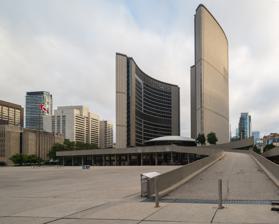
Building: Toronto City Hall
Country: Canada
Year built: 1965
Canadian city hall, opened 1965 Toronto City Hall Exterior of Toronto City Hall from the southeast, 2017 Location within Toronto General information Architectural style Modernist Location Toronto , Ontario Address 100 Queen Street West Coordinates 43°39′12″N 079°23′02″W / 43.65333°N 79.38389°W / 43.65333; -79.38389 Construction started November 7, 1961 Inaugurated September 13, 1965 Cost $ 31 million ($290 million in 2023 dollars ) Owner City of Toronto government Height 99.7 m (327.1 ft)(east tower) 79.6 m (261.2 ft)(west tower) Technical details Floor count 20/27 Design and construction Architect(s) Viljo Revell Structural engineer Hannskarl Bandel Awards and prizes Ontario Association of Architects 25 Year Award (1998) Renovating team Architect(s) Bruce Kuwabara Ontario Heritage Act Designated 1991 The Toronto City Hall , or New City Hall , is the seat of the municipal government of Toronto , Ontario , Canada, and one of the city's most distinctive landmarks. Designed by Viljo Revell and engineered by Hannskarl Bandel , the building opened in 1965. The building is located adjacent to Nathan Phillips Square , a public square at the northwest intersection of Bay Street and Queen Street , that was designed and officially opened alongside Toronto City Hall. Toronto City Hall replaced the neighbouring Old City Hall , which was occupied by the municipal government since 1899 and continues to house municipal offices and courts. The building also served as the seat for the Metropolitan Toronto regional government from 1965 to 1992. History City leaders had been looking to build a more modern city hall to house its growing municipal government since at least 1943, when a report to city council recommended a new city hall and square in the block bounded by Queen Street West , Bay Street , and Chestnut Street. The recommendation was rejected by the electorate in a referendum on New Year's Day in 1947. However, in October 1952, a panel of citizens appointed by city council made the same recommendation. In 1954, leaders selected a partnership of three of Toronto's largest architectural firms: Marani and Morris, Mathers and Haldenby, and Shore and Moffat , to create a design. Presented in November 1955, their design proposed a conservative, symmetrical limestone-clad building in the Modernist style facing a landscaped square. Unlike the design that would ultimately be built, it retained the stone Beaux-Arts Registry Office on the western part of the site and also included a landscaped public space in front of it. The podium of the new city hall was to house the council chambers, and was given columns to complement the eight columns of the Registry Building, with which it was aligned across the new public space in front of it. The scheme was panned by leading architects, including Frank Lloyd Wright (who called it a "sterilization" and "a cliché already dated") and Walter Gropius (who deemed it a "very poor pseudo-modern design unworthy of the city of Toronto"), and all classes of the University of Toronto Faculty of Architecture co-authored a letter condemning the proposal and calling for an international competition. The whole $18 million proposal was scrapped when voters rejected it in a December 1955 referendum . The parti was adapted by the architects and built as the Imperial Oil Building on St. Clair Avenue West. Design competition Led by Mayor Nathan Phillips , the Toronto city council decided in 1956 to hold an international competition to choose the new design under terms created by the International Union of Architects .  This caused some controversy as some felt the work should be done by a Canadian. Phillips assembled a five-person panel of judges from some of the world's greatest architecture experts with Eric Arthur serving as advisor. By the deadline of April 18, 1958, the committee received over 500 designs from 42 countries from which it selected eight semi-finalists. In September 1958, three judges selected Viljo Revell 's design, though it almost missed the short list. Eero Saarinen , as member of the panel of five judges, arrived a day and half late and chose Revell's design from the other judges' list of entrants that could summarily be rejected. He convinced two other judges on the panel that Revell's unique design should be the winner. One of the two dissenting judges was William Graham Holford , who was skeptical that the design could be built within the $18 million budget set by the city. Revell received a $25,000 prize plus an estimated $1 million in fees to supervise construction. He complained that not enough credit was given to his design collaborators, Heikki Castren , Bengt Lundsten , and Seppo Valjus , and asked that all names be listed as the architects. Revell died in 1964 before the project was finished. Construction A Heritage Toronto plaque commemorating the Toronto's first Chinatown . Most of the area was expropriated in the 1950s to make way for Toronto's new city hall. Construction began in 1961, and the building was completed four years later. The time capsule for City Hall was placed in a large ceremony on November 7, 1962 and Governor General Georges Vanier officially opened the new structure September 13, 1965. The area of Toronto City Hall and the civic square was formerly the location of Toronto's first Chinatown , which was expropriated and bulldozed during the mid-1950s in preparation for a new civic building. The location of City Hall itself was also the site of the 1917 Land Registry Office. It was designed in the Roman Classical style and was itself intended as part of a prior urban renewal plan for the area. It was demolished in 1964. The south side of Queen Street opposite City Hall was considered a 'commercial slum' and in August 1964, Toronto City Council voted to expropriate the south side for development appropriate to the new civic square. The businesses on that side of the street included two burlesque theatres, pawn shops and a cinema. The south side was vacant at the time of the City Hall opening but was eventually occupied by a new hotel, connected by a bridge over Queen Street to the square. To the west of the new City Hall, the University Avenue Armouries at University Avenue just north of Osgoode Hall was bought from the Government of Canada for CA$2 million to make way for a new court building, also as part of the new civic square project. Opening and post-completion changes Official opening of City Hall in 1965. The building was officially opened to the public on September 13, 1965, by Georges Vanier , the governor general of Canada. The opening ceremony was attended by 14,000 dignitaries, including Lester B. Pearson , the prime minister of Canada, and John Robarts , the premier of Ontario. In 1990, Hester How Daycare Centre was opened in the building, and named after a Toronto teacher Hester How , who helped turn around delinquent boys in the second half of the 19th Century. City Hall was designated as a property of historical and architectural significance under the Ontario Heritage Act in 1991. Minor upgrades by Toronto architect Bruce Kuwabara to connect the two towers and upgrade council chambers from 1997 to 1998. A green roof was added late 2009 and opened to over 10,000 visitors on Doors Open Toronto weekend in May 2010.  The site now contains largest publicly accessible green roof in the city. Design and features The building complex is made up a rectangular base and two curved towers. The outer surface of the towers is clad with concrete, while the inner surface includes concrete and glass. Exterior While the building's base is rectangular, its two towers are curved in cross-section and rise to differing heights. The east tower is 27 storeys (99.5 metres (326 ft)) tall and the west tower is 20 storeys (79.4 metres (260 ft)). Between the towers is the saucer-like council chamber, and the overall arrangement is somewhat like two hands cradling the chamber. The outer surfaces of the curve are covered with concrete bearing a rib pattern that provides strength and prevents collapse of the fabric as a result of the expansion of the exterior surfaces, and the tearing apart of the fabric as a result of differences in air pressure on the two sides of each wing-like tower during the high winds characteristic of the Great Lakes . The north, west, and east elevations are more abstract and sculptural in contrast with the extensive glazing of south elevation facing the square; each presents a view of concave panels of concrete textured with split-faced strips of Botticino marble . To the east of the square is Old City Hall which currently serves as a courthouse . From the air, the building is seen as a giant unblinking eye, thus the building's original nickname of "The Eye of Government". When finished, the building generated widespread controversy among many who felt that it was "too futuristic" for the city. In Arthur's 1964 book, Toronto, No Mean City , he praised the new City Hall, writing: "Taller buildings will be built before the end of the century here and elsewhere in North America, but there will be no comparable or no more renowned city hall." Interior Building interior Lobby in the complex's east tower Councillor's office reception on the second level of the building. Observation deck on 27/F opened at Doors Open Toronto event The lobby situated below the City Council chambers The building also includes observation decks. The East Tower Observation on the 27th floor is closed to the public, although access to the observation deck, and other areas in the building complex, have been provided during the annual Doors Open Toronto event. Access to the floor is via two sets of stairs as elevators end at 25th floor. The building also includes a branch of the Toronto Public Library , although it has been reduced in size since its opening. Council Chambers The semi-circular City Council chambers The city council chambers is a semi-circular room located on the second floor supported on a single massive column below. On the main level of the chambers are the seats for the 25 members of council, arranged in a semi-circle. In front of the councillors is the podium and seat for the Speaker of Toronto City Council (or Deputy Speaker when Speaker is not present). Flanking the Speaker are two long tables for Commissioners (i.e., department heads); City Manager, Deputy City Manager, City Solicitor and Chief Financial Officer are seated to the right and City Staff on the left. In front of the Speaker is the horseshoe shaped desk for the City Clerk and Clerk staff. The mayor , is seated amongst councillors in the first row to the Speaker's right. A removable podium is located to the right of the Speaker for guest speakers.  The room is covered by a shallow dome resting on 23 pairs of v-shaped supports that rise from the base.  The space behind the supports is filled with glass. Behind the councillors is the public seating gallery which accommodates 250 in tiered rows.  Adjacent to City Council chambers are two committee rooms, as well as the offices of the mayor and city councillors. Two sets of elevators provide access to the floors below (ground floor and to the parking garage below). Public square Main article: Nathan Phillips Square Nathan Phillips Square is a large public square in front of Toronto City Hall. The design for the public space in front of the new city hall, Nathan Phillips Square, was part of the competition. The square's reflecting pool and concrete arches, fountain, and overhead walkways were thus also part of Revell's submission. It has since seen several monuments, sculptures, and other works of public art added, and was renovated, but it continues to complement the city hall with its original Modernist design elements. The public square is one of the main hosts of different festivals and events in Toronto. New Year's celebrations are held there every year which include fireworks and  musical performances. The annual Cavalcade of Lights Festival decorates the square from the end of November until the end of December. In popular culture Even as early as 1969, the building appeared as a futuristic alien building in a Star Trek comic; it was later seen in the Star Trek: The Next Generation episode " Contagion " (Season 2, episode 11, March 20, 1989) as one of the possible destinations of an alien portal. The 2010 film Red featured Toronto City Hall and various other city locations. See also Canada portal Metro Hall East York Civic Centre Etobicoke Civic Centre North York Civic Centre Scarborough Civic Centre York Civic Centre References Notes